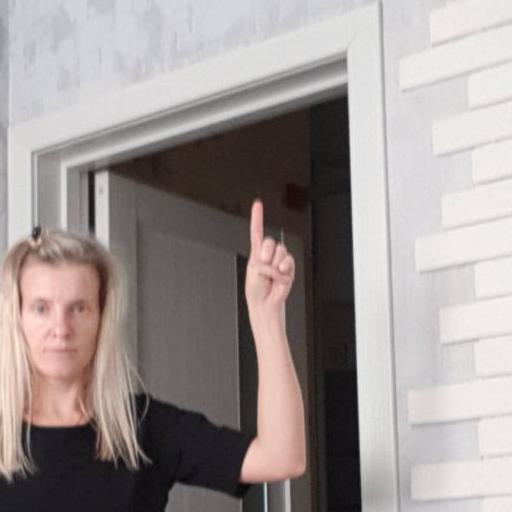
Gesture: one